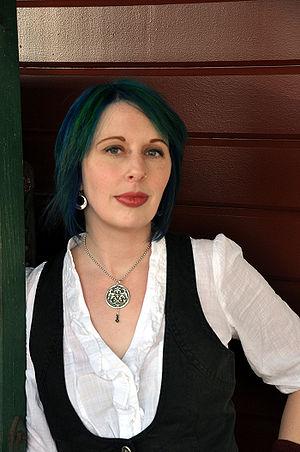
Cherie Priest, née le 30 juillet 1975 à Tampa en Floride, est une romancière américaine de science-fiction et d'horreur. Elle a obtenu le prix Locus du meilleur roman de science-fiction en 2010 pour Boneshaker ainsi que le prix Endeavour en 2011 pour Dreadnought.